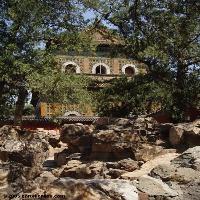
Weather: sun or clear